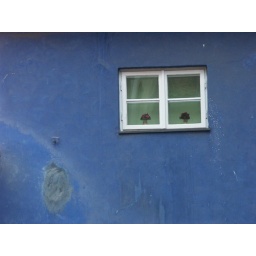
window in the blue